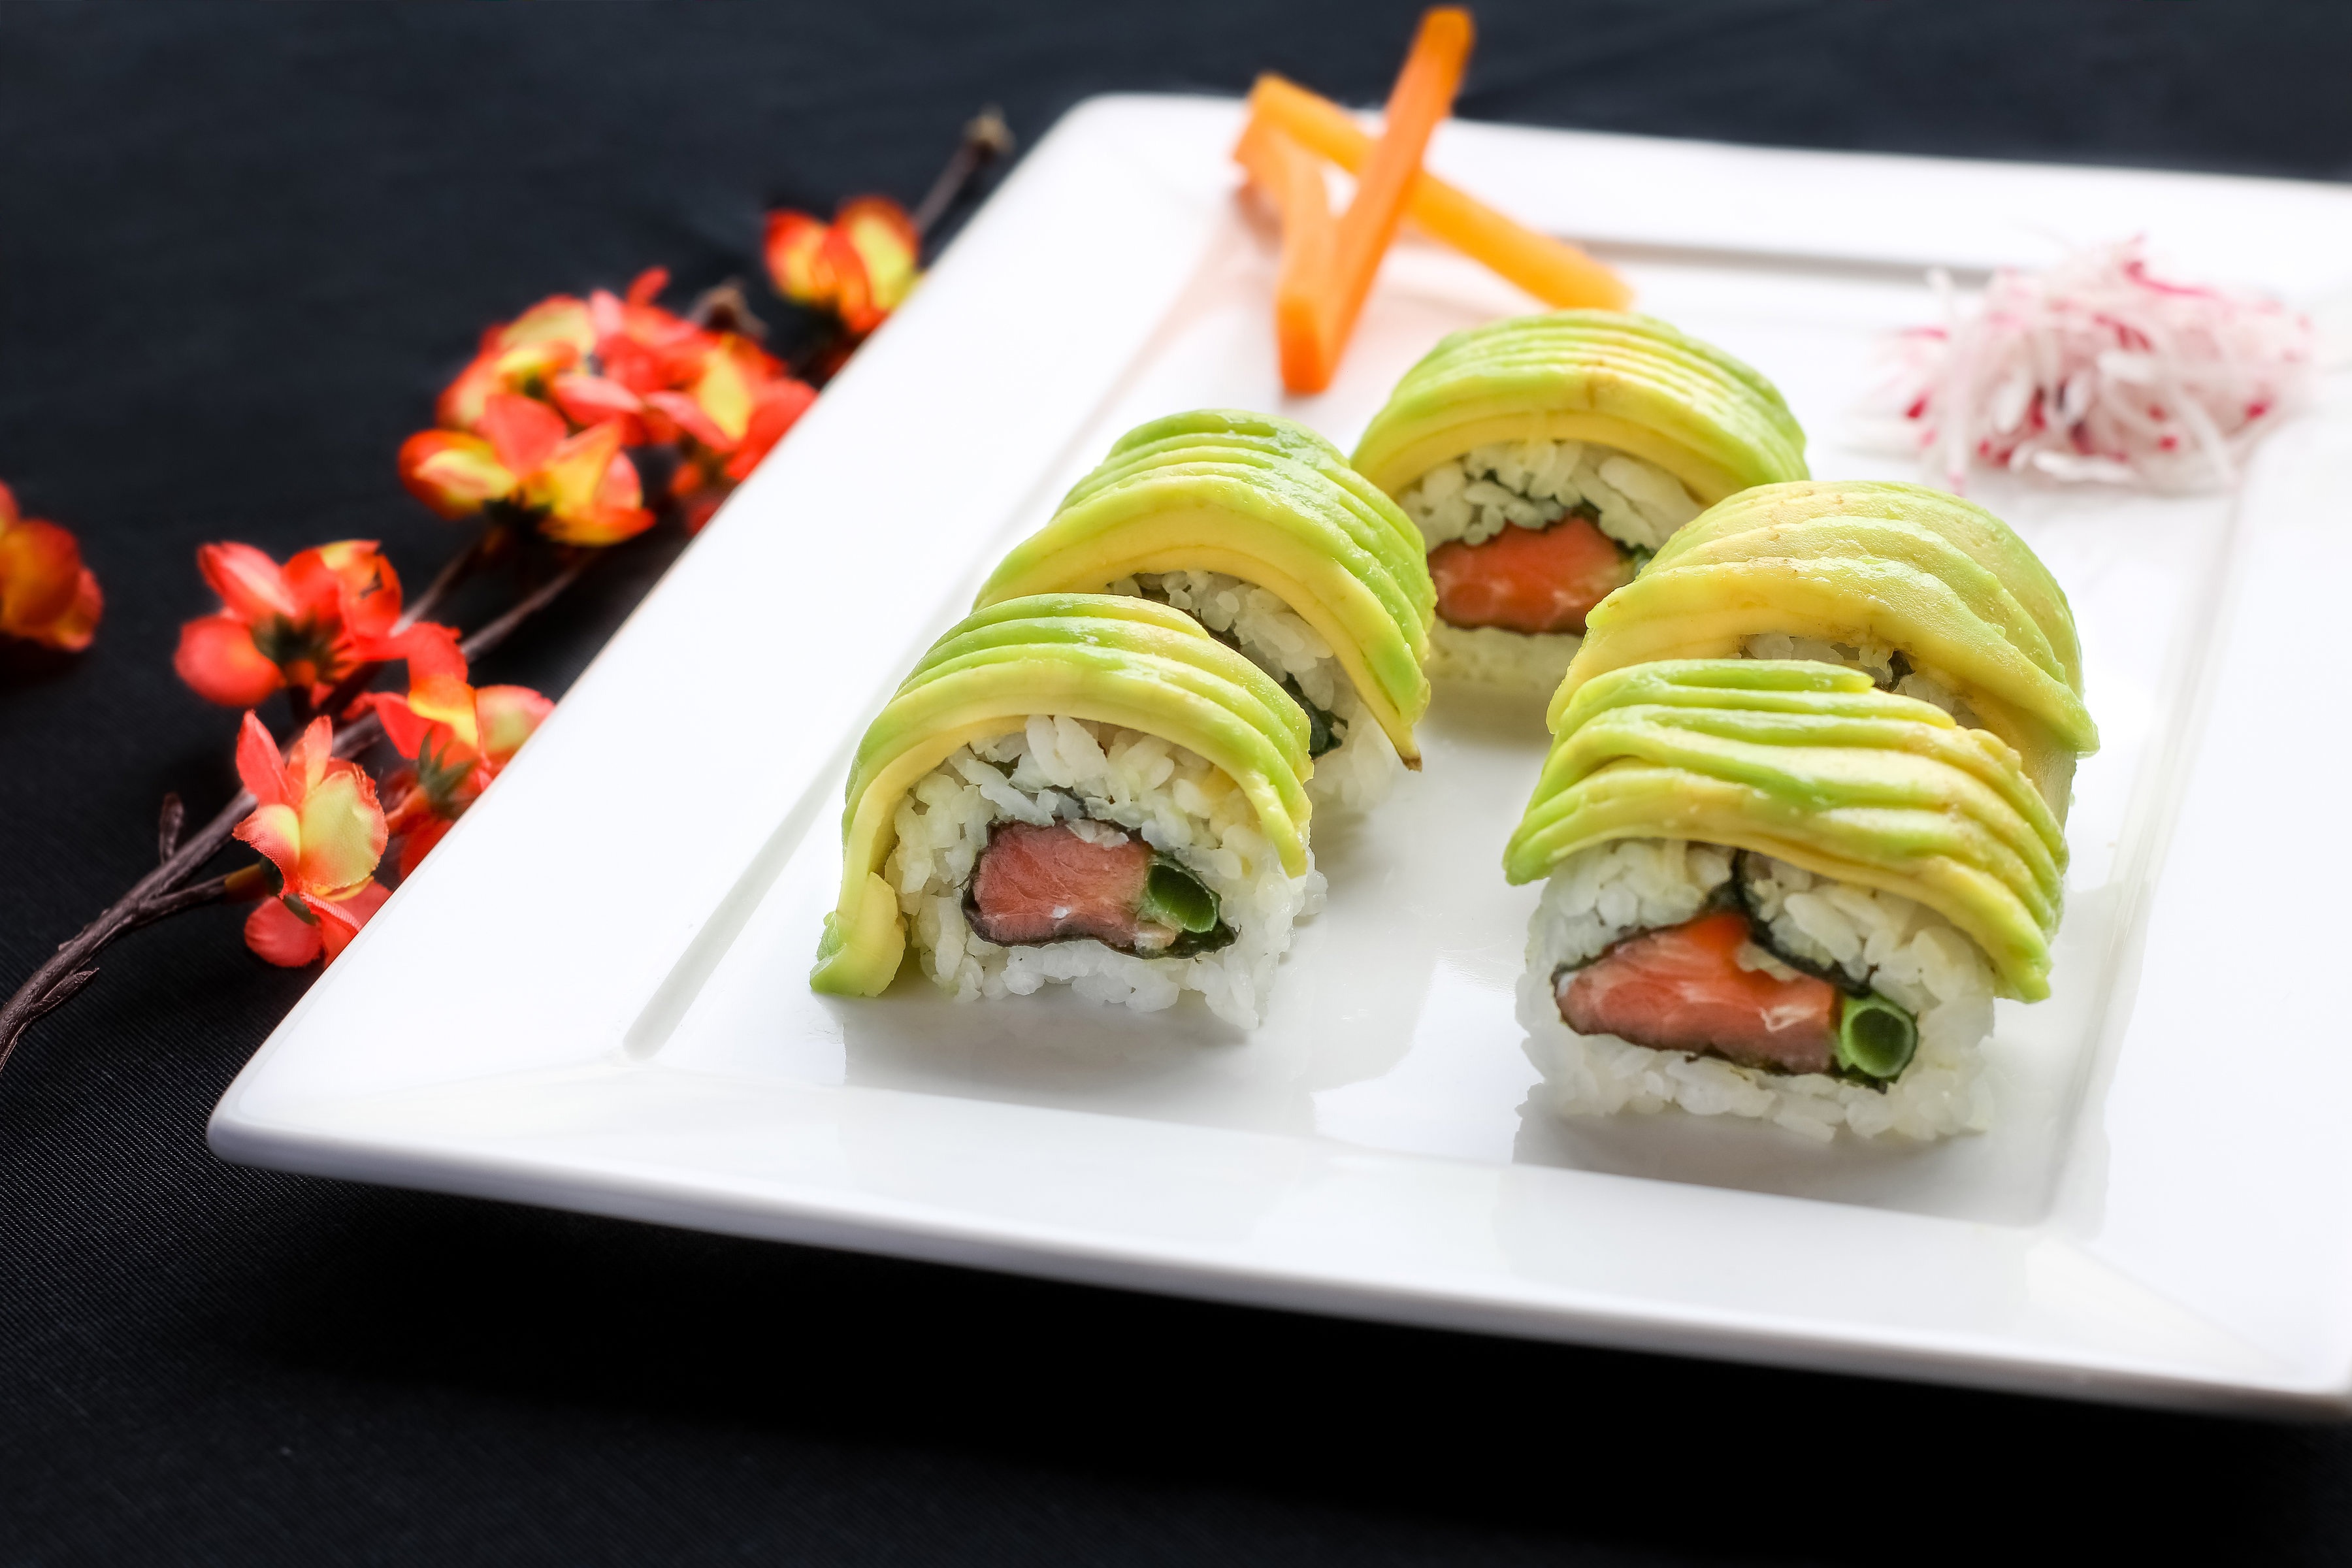
dish, cuisine, food, sushi, gimbap, california roll, ingredient, sakana, comfort food, la carte food, japanese cuisine, recipe, finger food, produce, hors d oeuvre, side dish, sashimi, garnish, appetizer, tableware, chopsticks, korean food